Rudolf Hoernlé

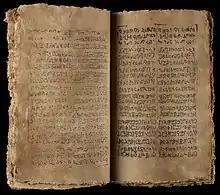
An elaborately forged manuscript produced by Islam Akhun.

Thereafter, he published "A Collection of Antiquities from Central Asia: Part 1" on them. The truth about the forged manuscripts by Islam Akhun was confirmed during a site visit to Khotan by the explorer and long term collaborator Sir Aurel Stein and revealed to Hoernle. Stein found many manuscript fragments similar to the Bower and Weber manuscripts in different parts of Central Asia but found nothing remotely similar to those sold by Islam Akhun and ultimately delivered through Macartney to Hoernle since 1895. Stein visited Akhun in person, wasn't able to verify any of the sites Akhun had previously claimed to be the source of his elaborate manuscripts. Akhun first tried to offer alternative explanations, but his workers and he ultimately confessed to the fraud. Stein saw the forgery operations and discovered that Hoernle's good faith was wrong. Akhun and his workers never had any ancient manuscripts they were making copies from. Stein reported his findings to Hoernlé, who was deeply dismayed by the forgeries and his error, and upset. He considered acquiring and destroying Part 1 of his report. It had already been widely distributed after being published as a special number of the Journal of the Asiatic Society of Bengal, and Stein had already disclosed the forgery that formed that collection. Hoernle went ahead and published Part 2, glossing over his personal errors in Part 1, according to Peter Hopkirk. Hoernle did include a note for the benefit of all scholars, stating: